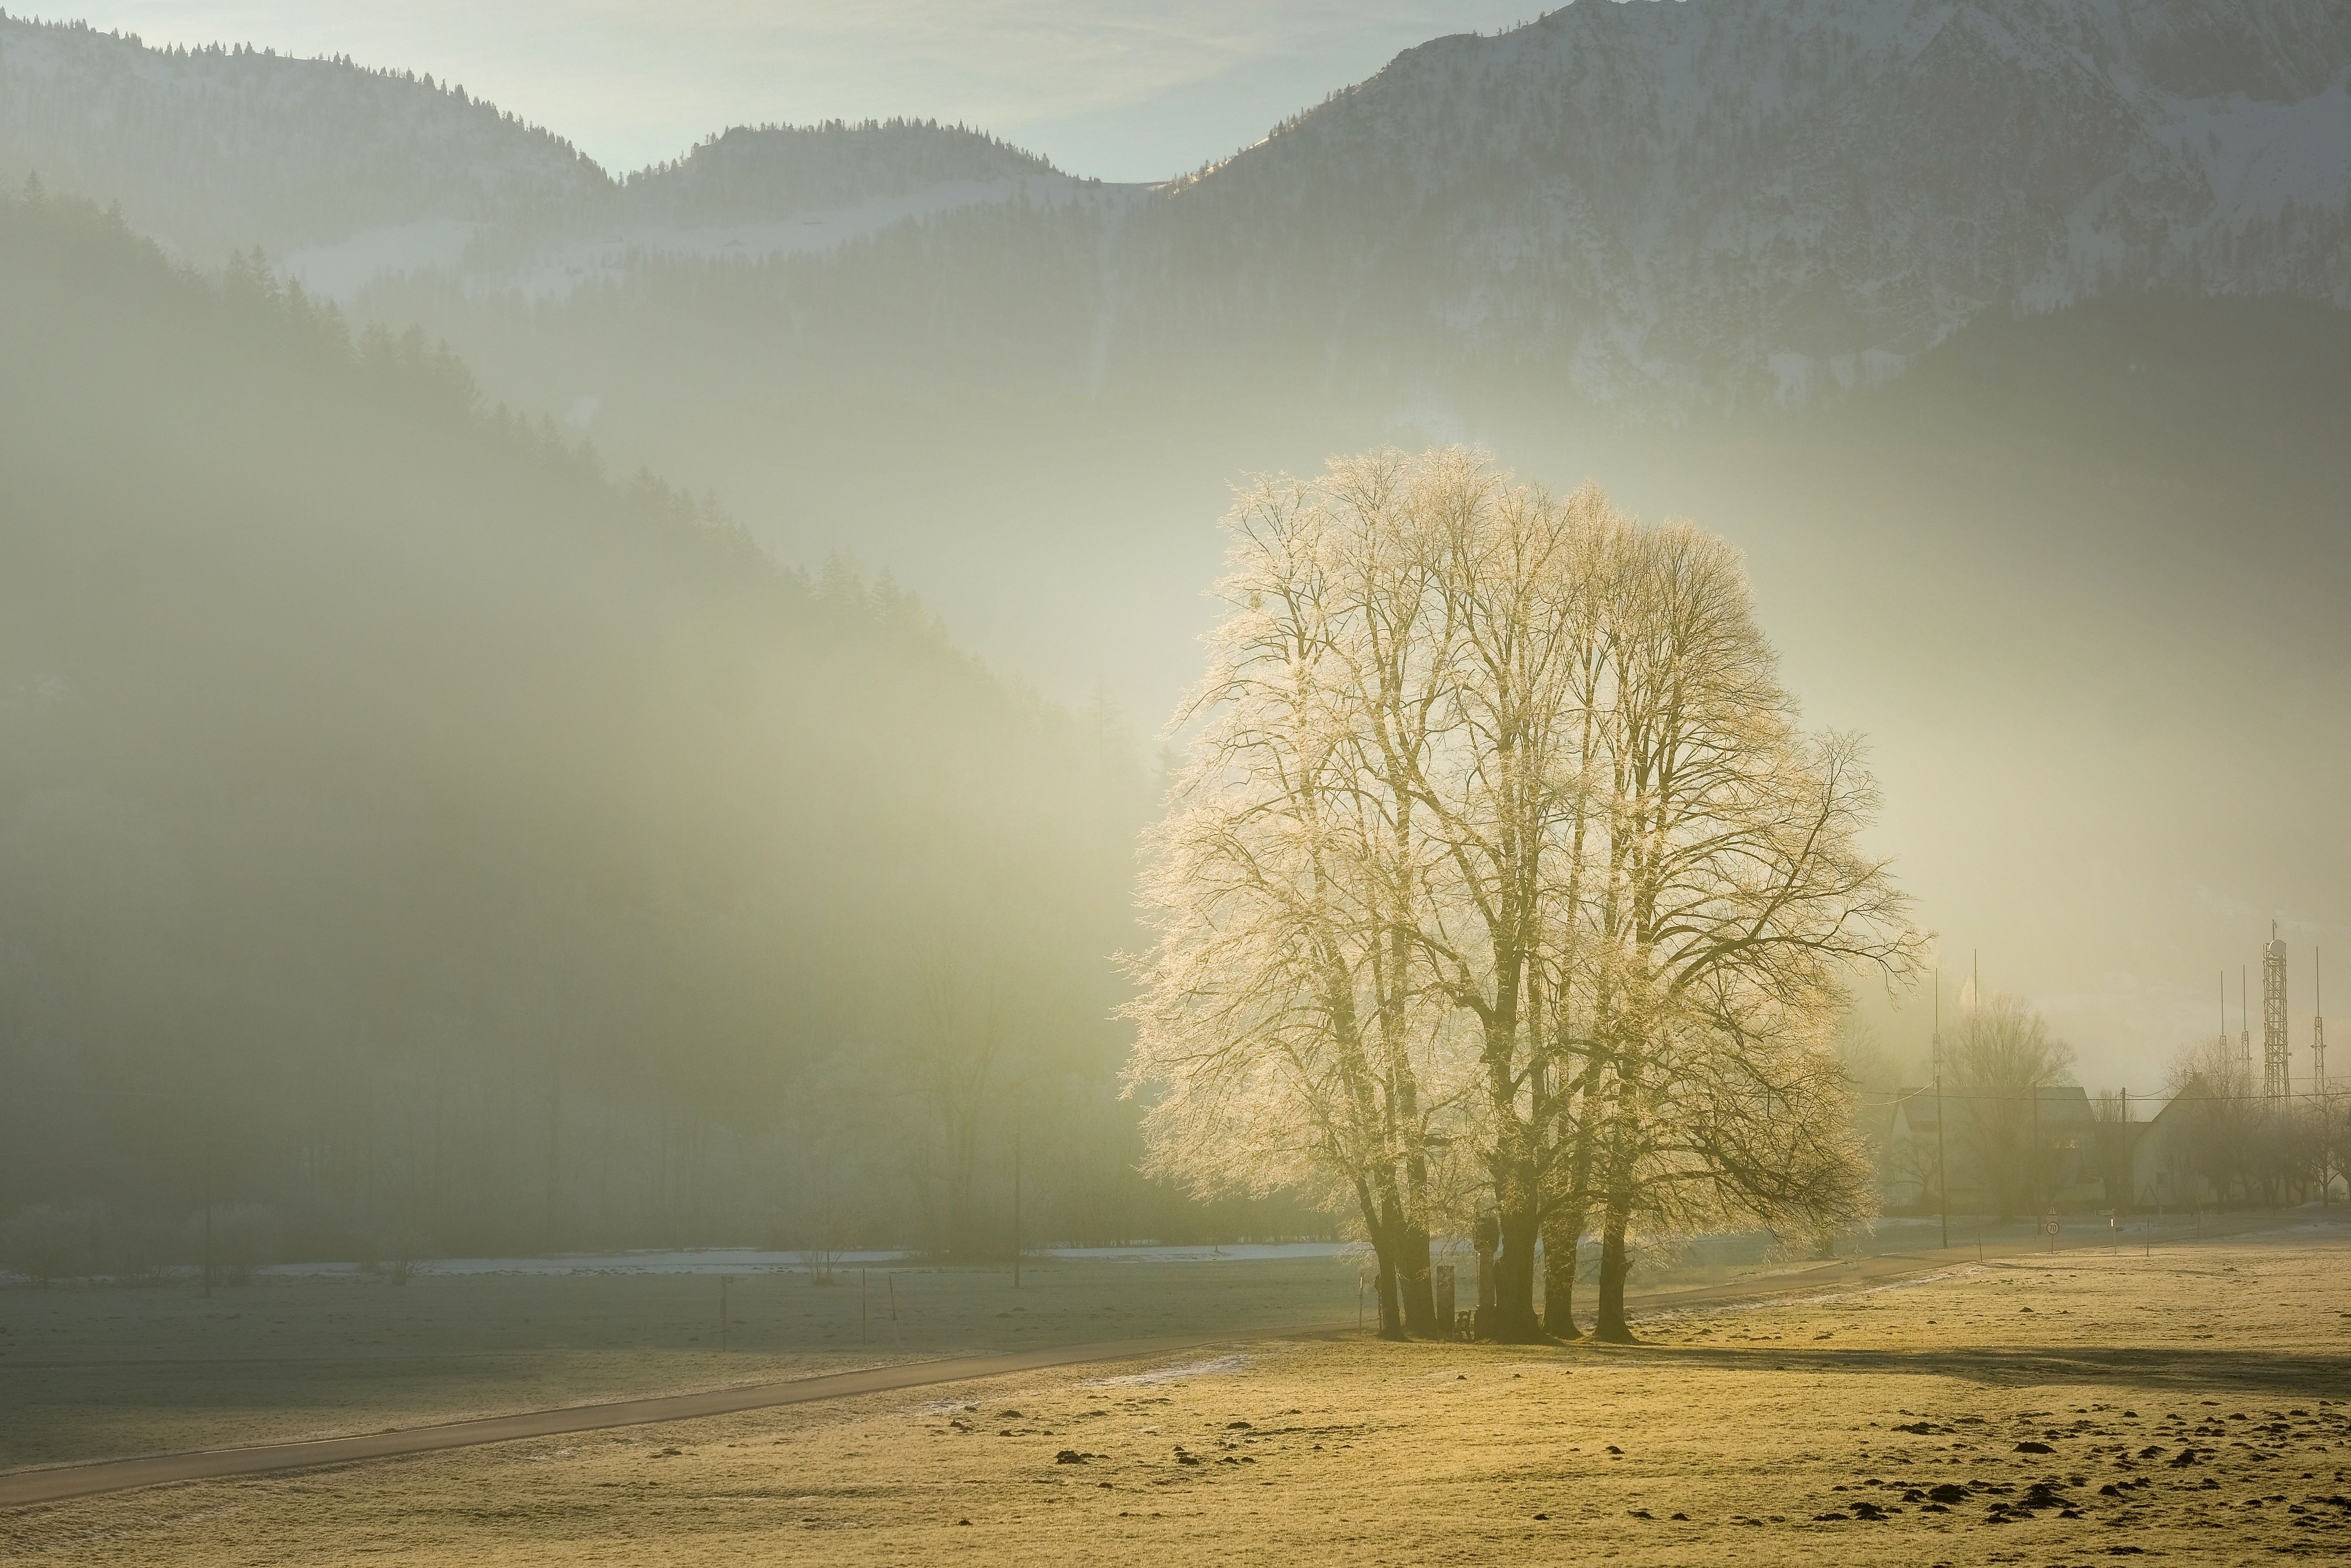
natural, atmosphere, plant, mountain, nature, fog, natural landscape, wood, sky, tree, atmospheric phenomenon, sunlight, grass, body of water, landscape, woody plant, rural area, Tints and shades, grassland, sunrise, haze, mist, road, forest, horizon, hill, winter, cloud, field, trunk, evening, mountain range, valley, reflection